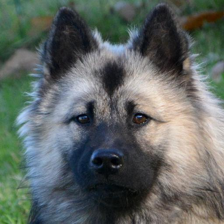
Label: animals